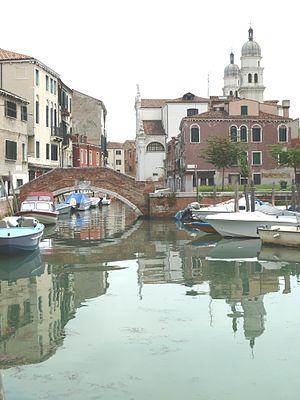
Ponte de la Piova (Venice)
Le rio di San Nicolo' dei Mendicoli est un canal de Venise dans le sestiere de Dorsoduro.